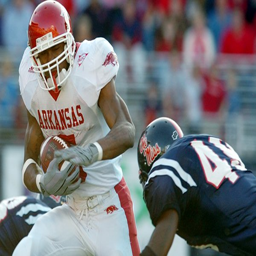
american football team running back american football player is tackled by american football player during a game .